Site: brandenburg
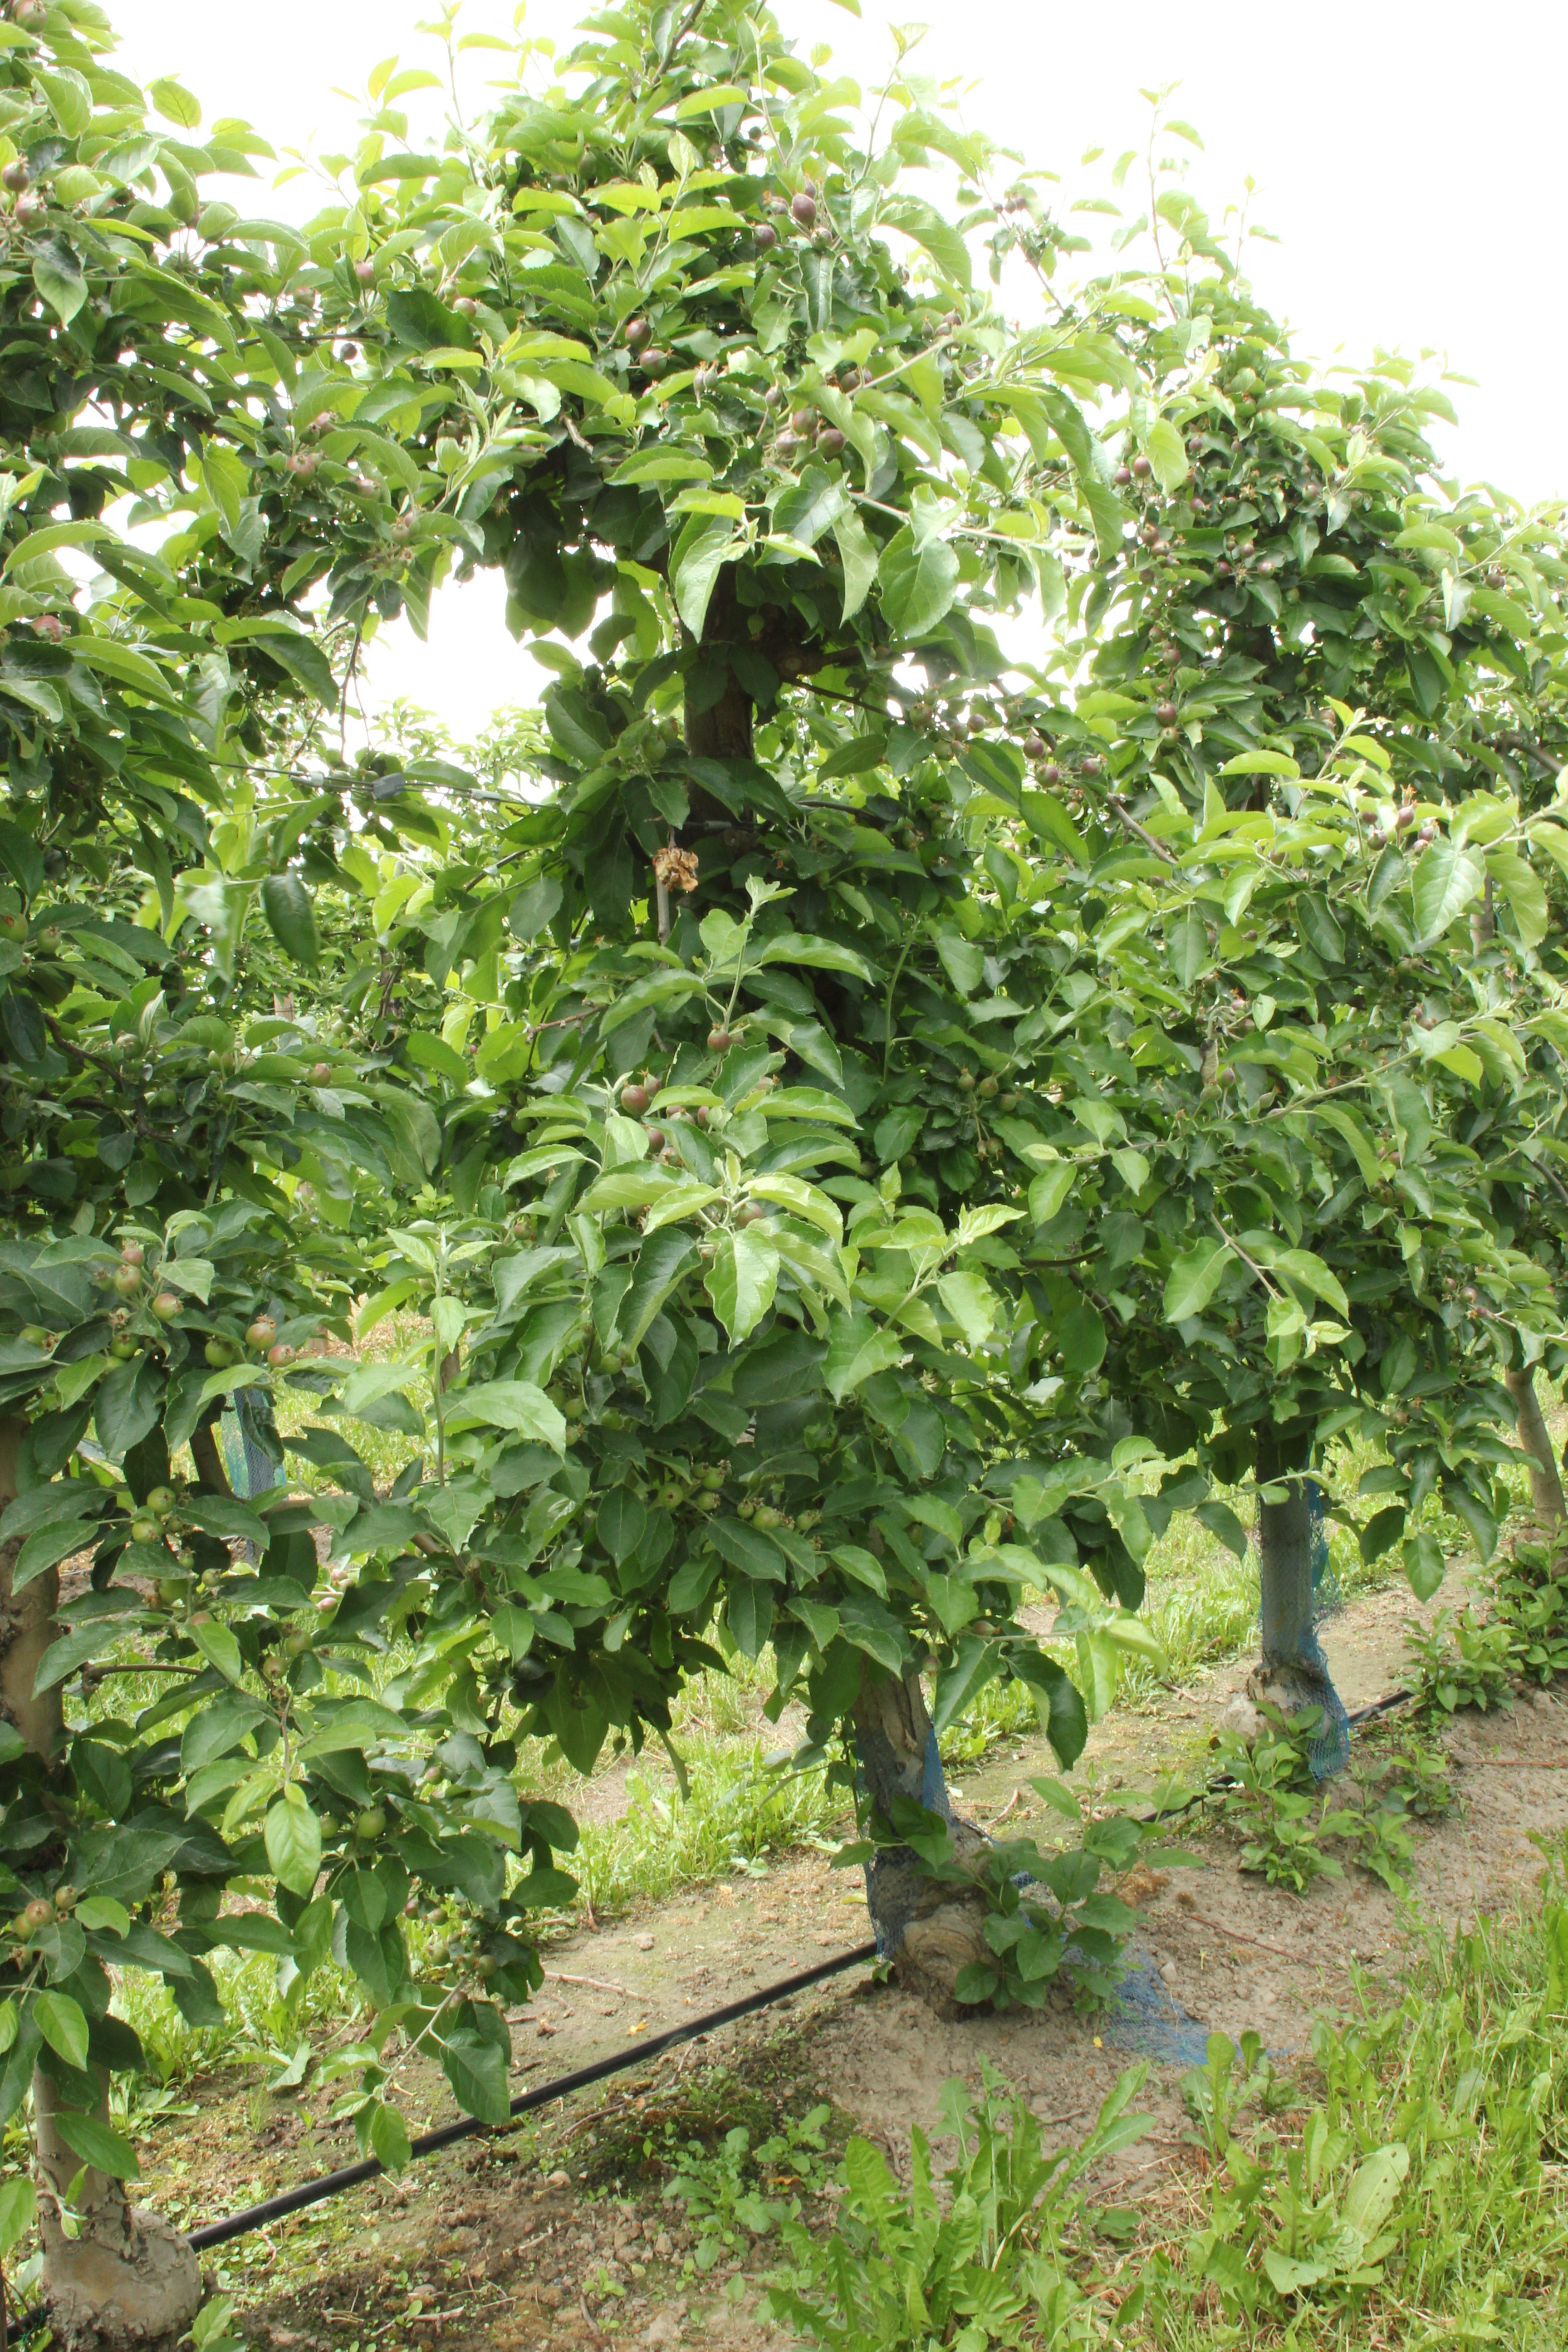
Growth stage (BBCH 72): Development of fruit